Lucy Griffiths (actress, born 1919)

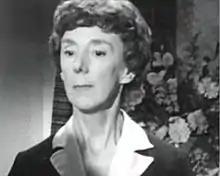
in "Murder Ahoy!" (1964)

Lucy Griffiths (24 April 1919 – 29 September 1982) was an English actress whose work spanned from the early 1950s to the early 1980s.